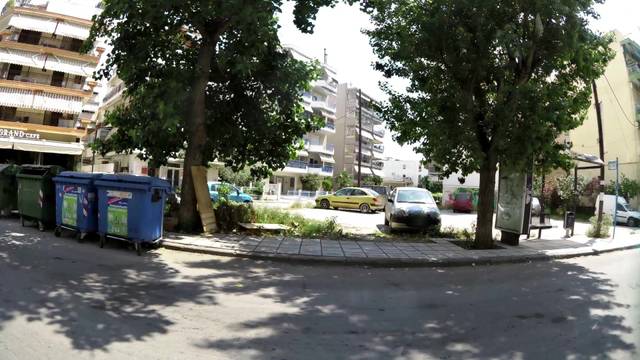
Region: Greece
Coordinates: 40.659, 22.928